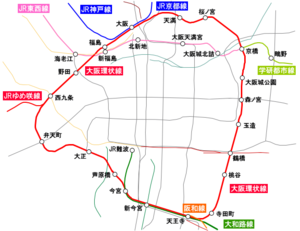
La ligne circulaire d'Osaka, appelée également par son nom anglais « Loop line », est une ceinture périphérique ferroviaire qui entoure le centre-ville d’Osaka au Japon. Elle est exploitée par la West Japan Railway Company.